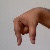
The image shows a hand gesture representing the letter 'Q' in Indian Sign Language.